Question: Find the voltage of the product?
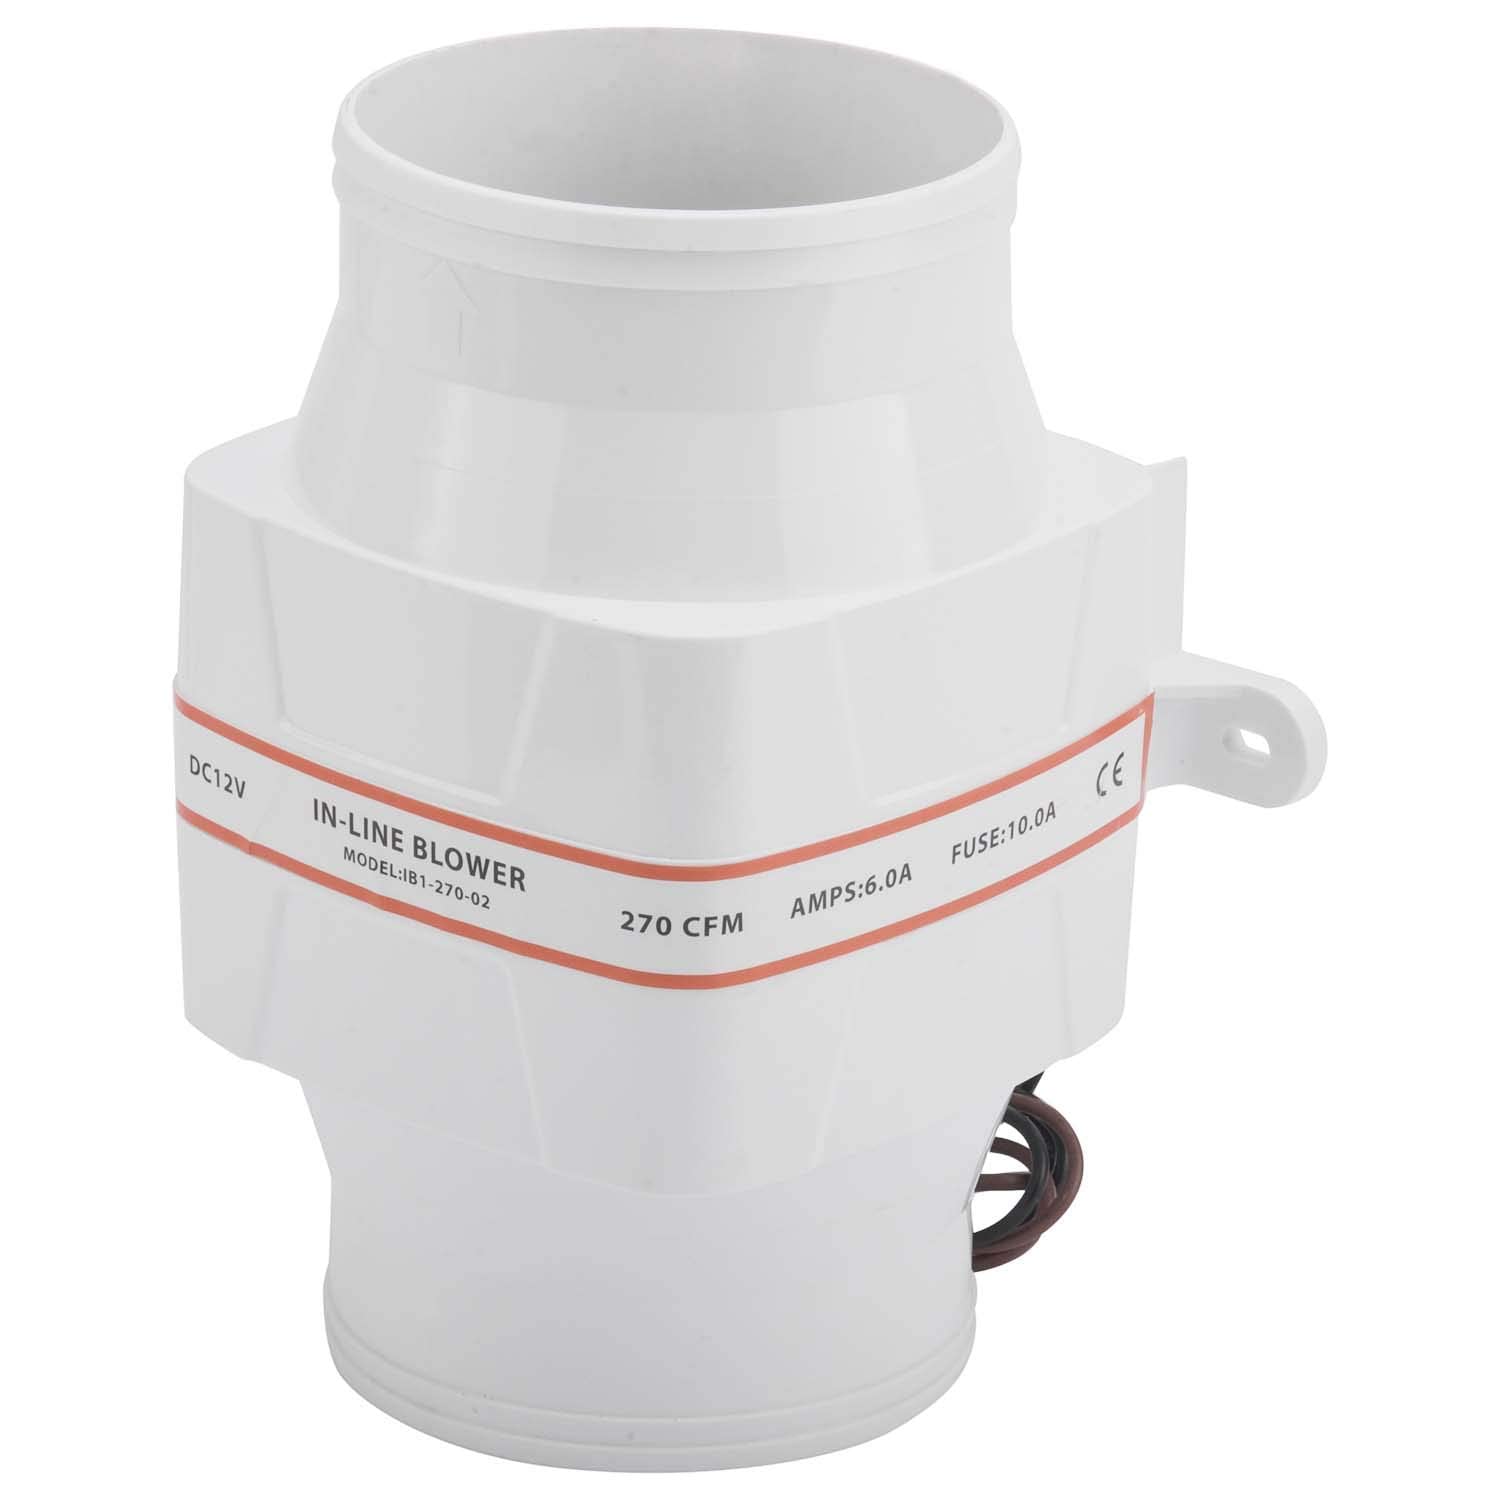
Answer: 12.0 volt